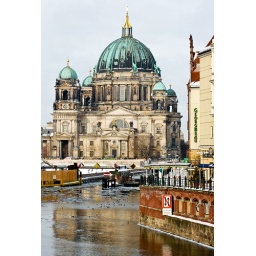
Shot of the Cathedral Church taken from a bridge that crosses the river spree. Shot in Berlin january 2010